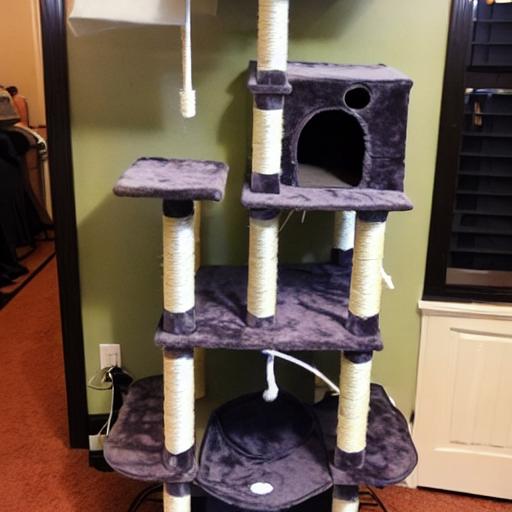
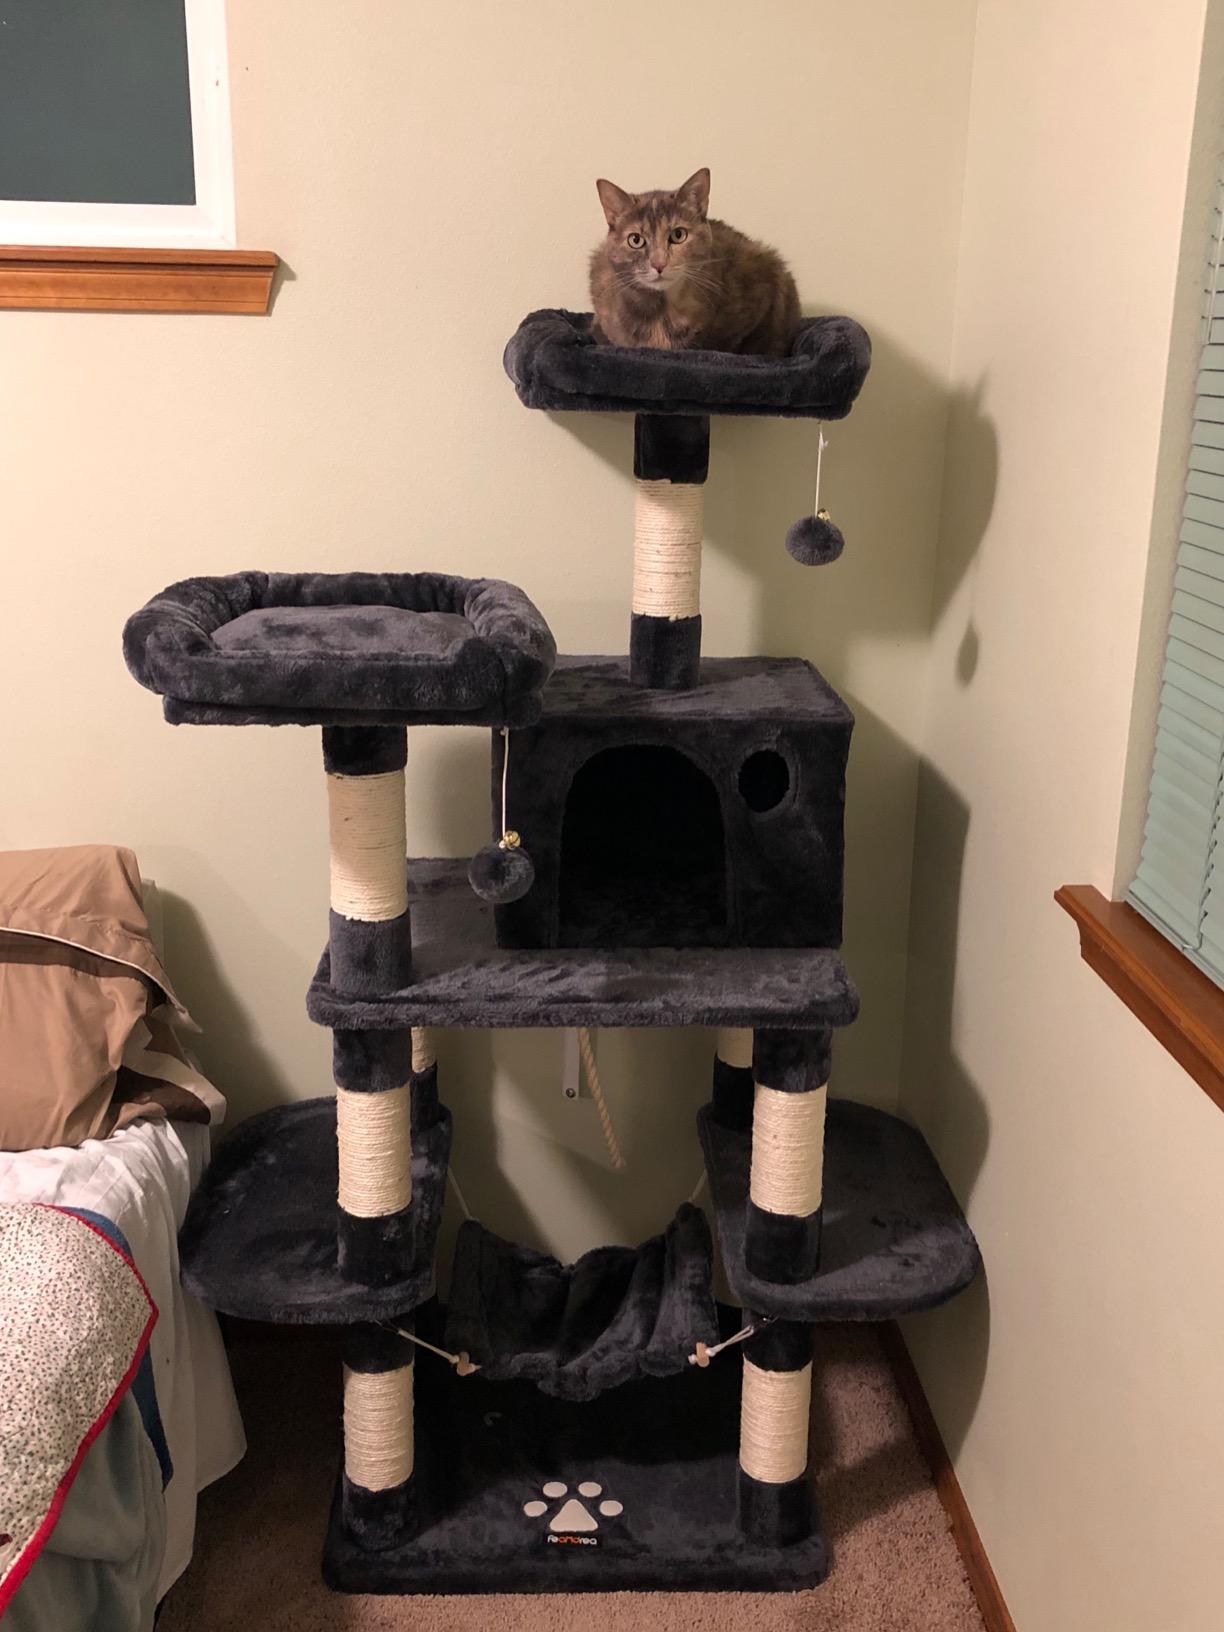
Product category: items_cat tree
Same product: no